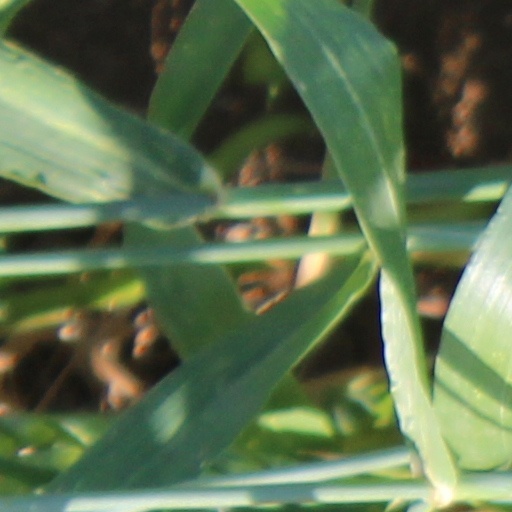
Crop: wheat